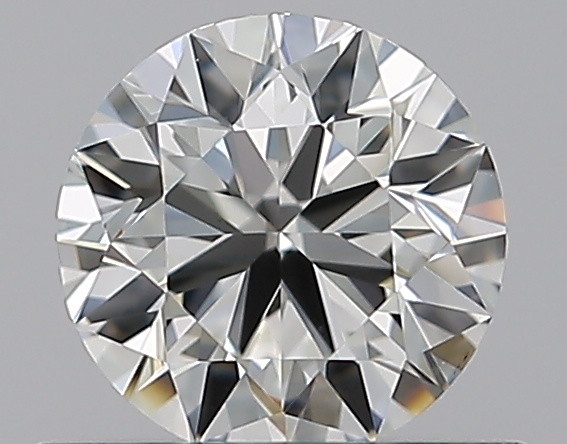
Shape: round
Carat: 0.59
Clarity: VS1
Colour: K
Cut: VG
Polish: EX
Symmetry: VG
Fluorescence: N
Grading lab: GIA
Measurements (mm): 5.28 x 5.31 x 3.33